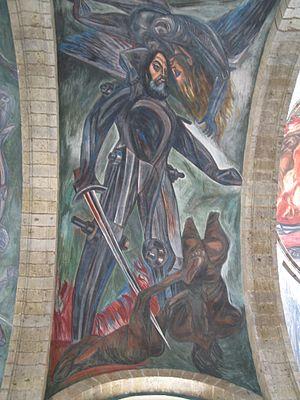
José Clemente Orozco est un peintre et muraliste mexicain social-réaliste. Un de ses thèmes de prédilection était l'homme contre la machine. Il est connu, comme Diego Rivera, pour ses grandes fresques et ses prises de position politique en faveur des paysans et des travailleurs.
Hernán Cortés, dont le nom complet est Fernando Cortés de Monroy Pizarro Altamirano, premier marquis de la Vallée d'Oaxaca, né, probablement, en 1485, à Medellín et mort à Castilleja de la Cuesta le 2 décembre 1547, est un conquistador espagnol qui s'est emparé de l'Empire aztèque pour le compte de Charles Quint, roi de Castille et empereur romain germanique. Cette conquête est l'acte fondateur de la Nouvelle-Espagne et marque une étape fondamentale de la colonisation espagnole des Amériques au XVIᵉ siècle.